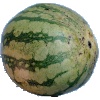
Label: watermelon